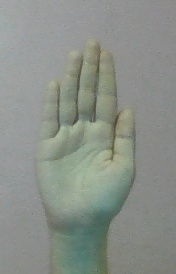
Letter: seen